223rd Anti-aircraft Missile Regiment (Ukraine)

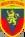
Insignia of the Ukrainian 223rd Anti-Aircraft Missile Regiment

The 223rd Anti-aircraft Missile Regiment "Ukrainian Sich Riflemen" formerly the 223rd Anti-aircraft Missile Regiment Order of Alexander Nevsky "Terebovlianska" is a regiment of the Ukrainian Air Force tasked with air defense operations. It operates Buk M1 missile systems and is subordinated to the Air Command West. It is headquartered at Stryi.